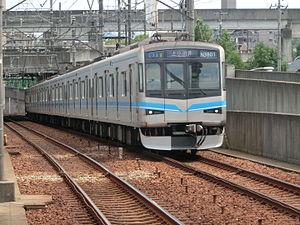
La ligne Tsurumai est une ligne du métro de Nagoya au Japon. Également ligne 3 du réseau, elle relie la station de Kami-Otai à celle d'Akaike. Longue de 20,4 km, elle traverse Nagoya du nord-ouest au sud-est en passant par les arrondissements de Nishi, Naka, Shōwa et Tempaku, avant de desservir la ville de Nisshin. Sur les cartes, la ligne est identifiée avec la lettre T et sa couleur est bleue.